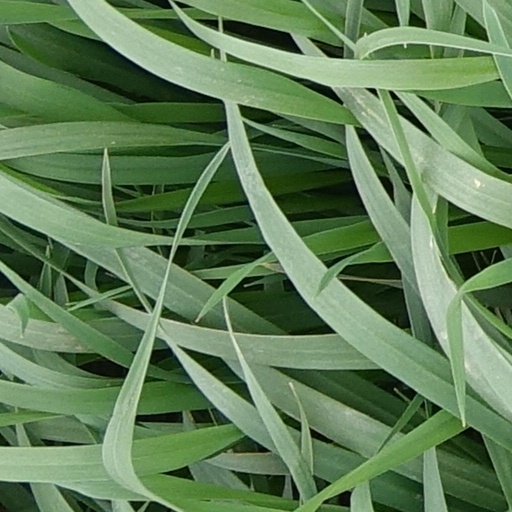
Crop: wheat